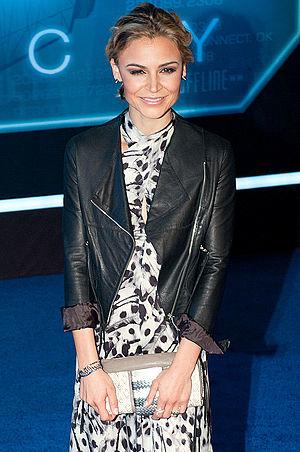
Samaire Rhys Armstrong est une actrice américano-japonaise plus connue pour ses rôles d'Emily dans Entourage, Juliet Darling dans Dirty Sexy Money ou encore Anna Stern dans Newport Beach.